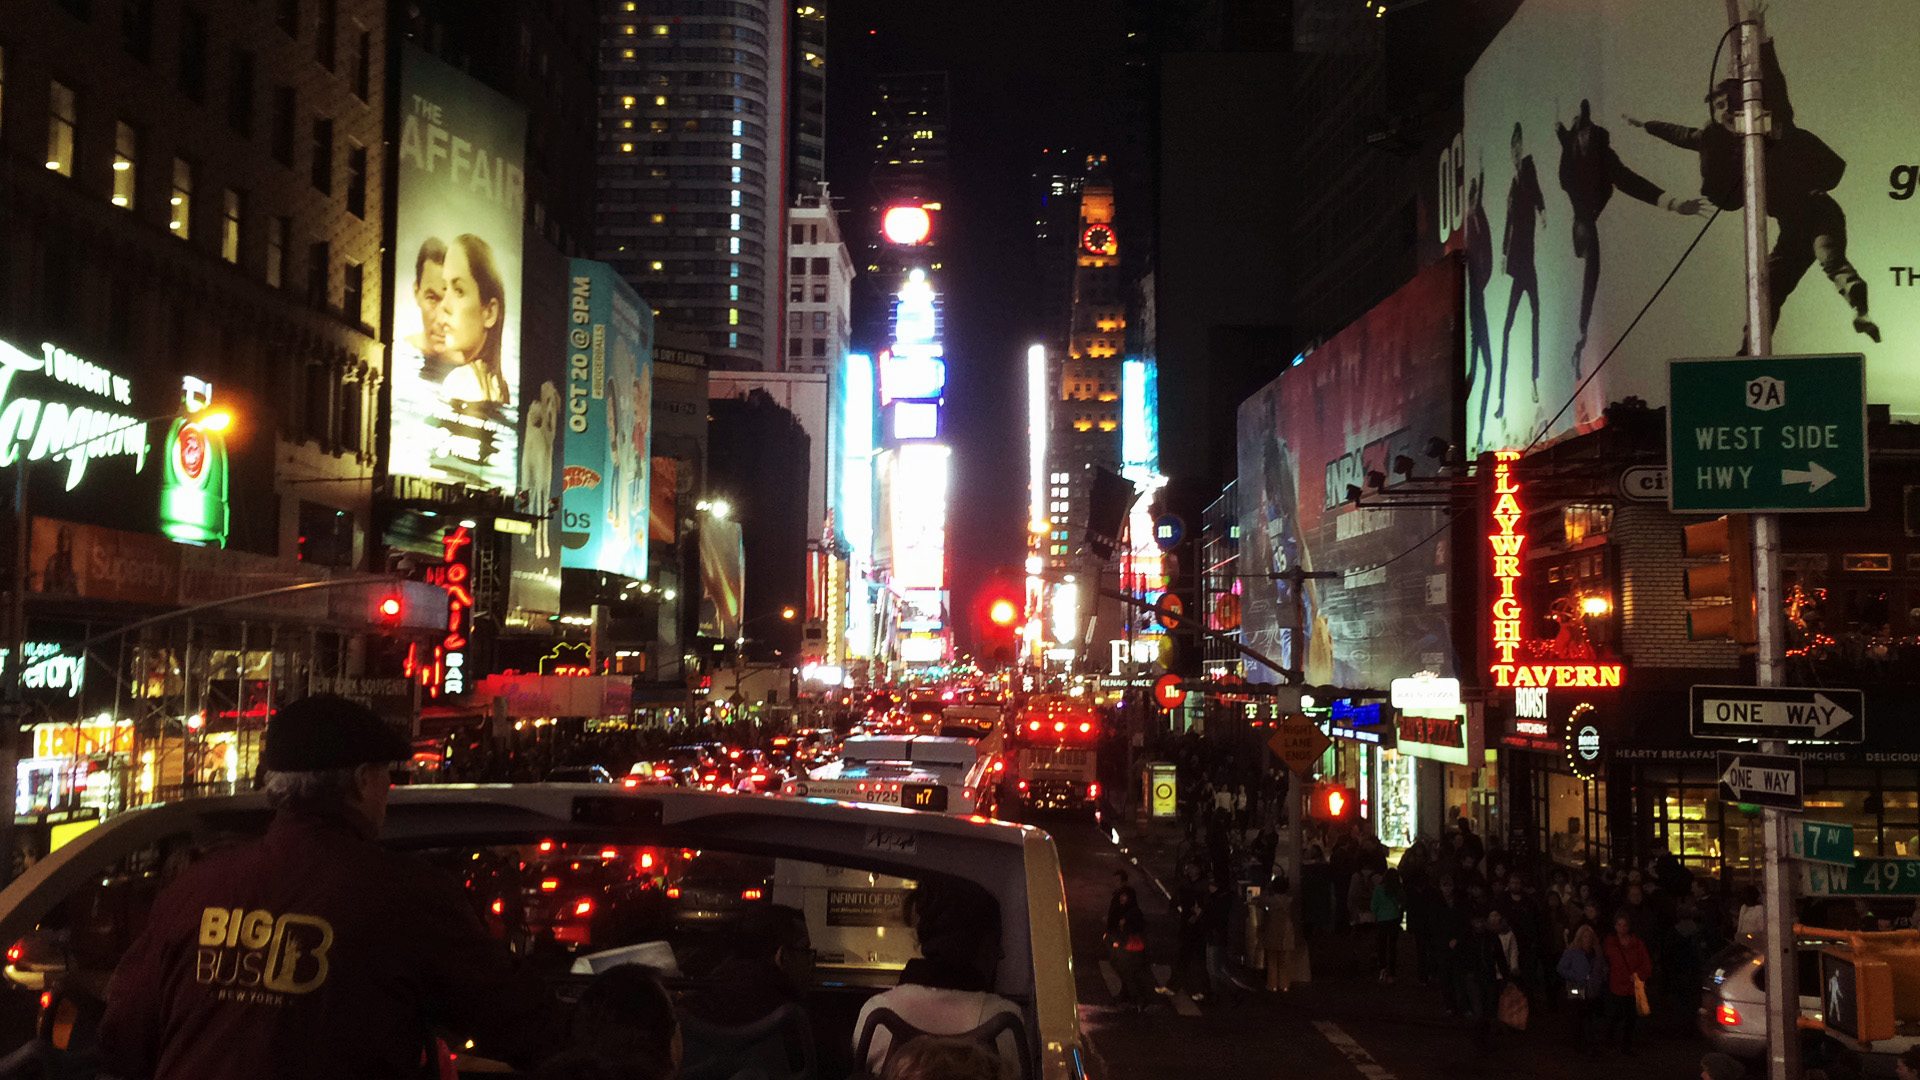
road, street, night, city, crowd, cityscape, downtown, evening, metropolis, urban area, human settlement